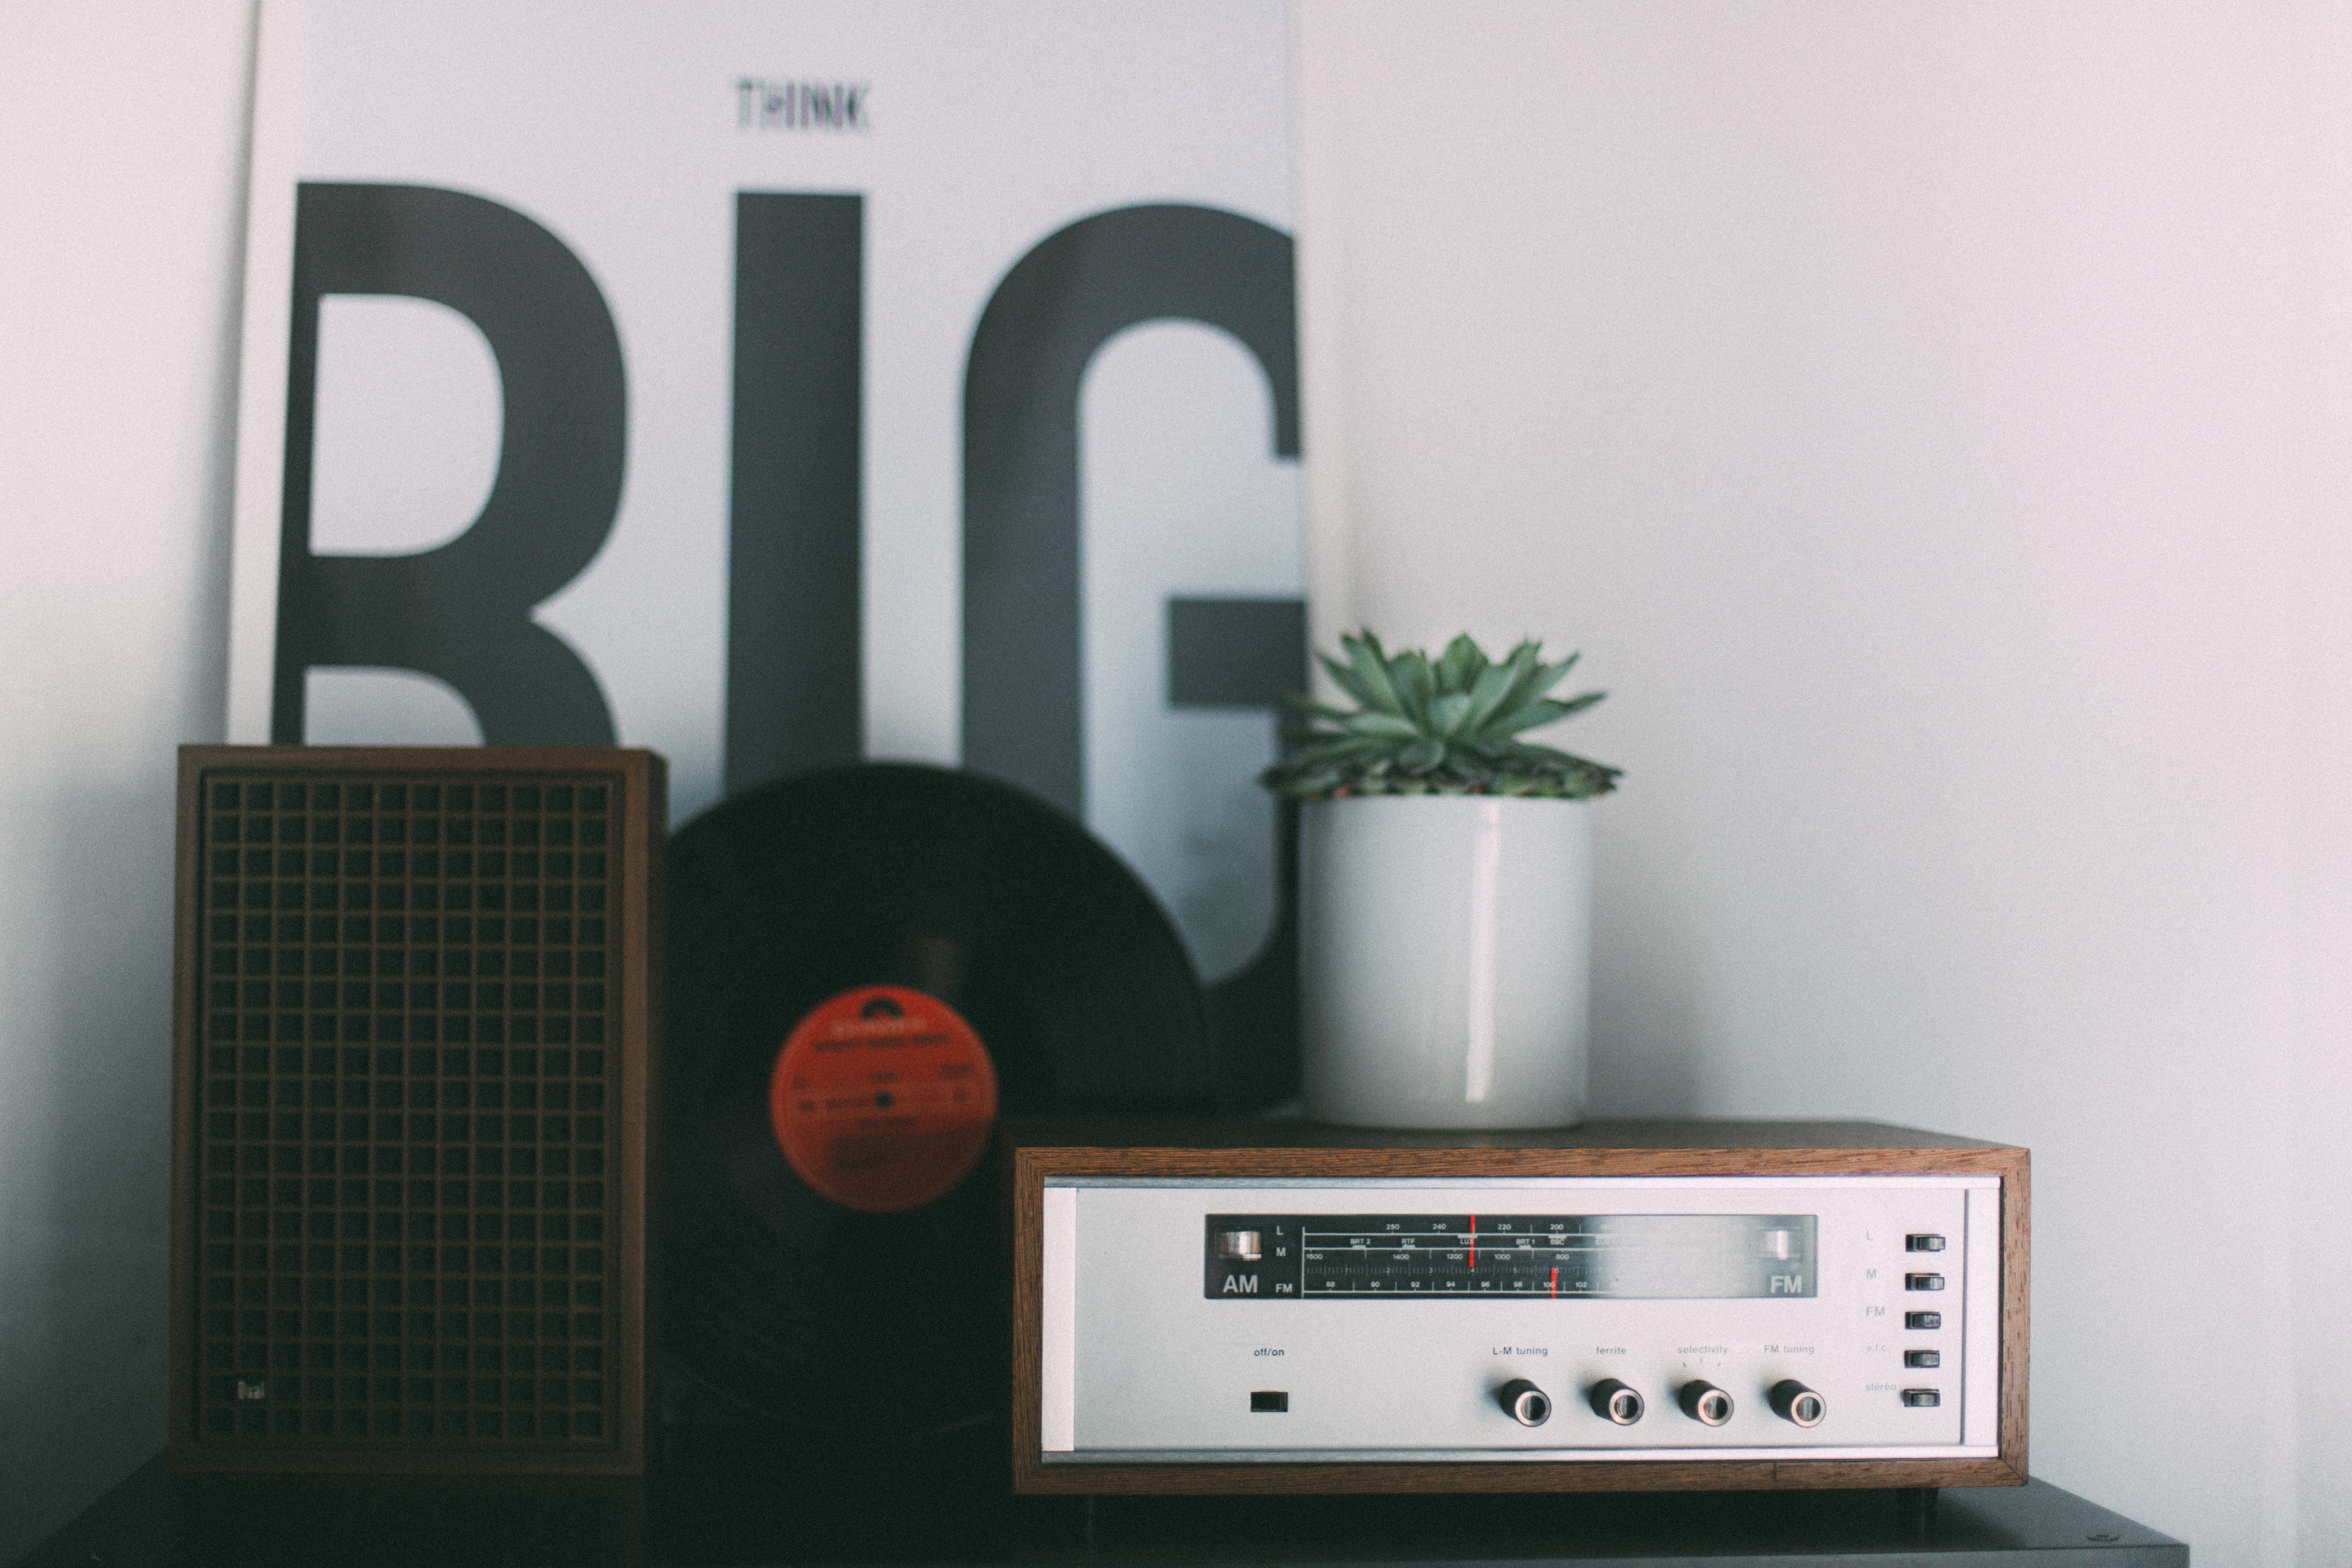
technology, room, brand, product, electronics, design